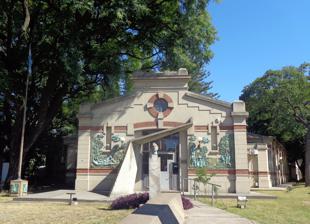
Building: Ernesto de la Cárcova Museum of Reproductions and Comparative Sculpture
Country: Argentina
Year built: 1923
Ernesto de la Cárcova Museum of Reproductions and Comparative Sculpture Museo de Calcos y Escultura comparada Ernesto de la Cárcova Facade of the museum as of 2019 Established 1928 ; 97 years ago ( 1928 ) Location Av. España 1701 Buenos Aires , Argentina Director Carlos Molina Website museodelacarcova.una.edu.ar The Ernesto de la Cárcova Museum of Reproductions and Comparative Sculpture is located in the Puerto Madero ward of Buenos Aires , and is administered by the National University of Arts . Overview The museum originated with a collection of reproductions purchased by painter Ernesto de la Cárcova in Berlin from 1905 to 1908. Most of these reproductions were based on works on display at the Berlin State Museums , including those of a number of ancient Egyptian , Chaldean , and Greek busts and bronzes. Returning to Buenos Aires, he displayed a number of these works at the Buenos Aires Centennial Exposition of 1910. For nine decades, part of the museum and its adjacent buildings housed the post-graduate school of fine arts (Escuela Superior de Bellas Artes, Ernesto de la Cárcova). One of its kind in Argentina, this was a prestigious academic institution with a four-year post graduate programme in Sculpture, Painting, Printmaking and Mural Crafts. Several influential Argentine artists and art professors have been graduates of this school. Professor de la Cárcova would be appointed the first President of the National School of Fine Arts in 1921, and from 1923 to 1927, bequeathed his collection of German sculptures for the creation of the Museum of Reproductions and Comparative Sculpture. The National School of Fine Arts purchased a block of buildings in the eastern section of Puerto Madero for its use. These buildings were originally built around 1900 for use as the Lazareto stables, a municipal agency that was responsible for the control of imported horses entering through the Port of Buenos Aires . They were refurbished for their new purpose in 1923, and with the support of the National Commission of Fine Arts, the Museum of Reproductions and Comparative Sculpture was named in honor of the academic responsible for its creation, and inaugurated at the site in 1928. The largest single subsequent donation to the museum would be the approximately two hundred casts of Egyptian and Mesopotamian figures ceded in 1935 by the Juan B. Ambrosetti Museum of Ethnography . The museum was conceived as much for a didactic purpose as it was to exhibit its large collections, and many of its later works would be created by students in the College of Fine Arts. This latter institution, and the museum, were absorbed into the new National University of Arts in 1996. Collections La Pietà Hellenic Art Shiva Nataraja The oldest and most important of type in Latin America, the museum includes over 700 sculptures, all replicas of the originals made by die casting or copied from a mold taken from the original. Many are "first castings" of original works in the Berlin State Museums , the British Museum , the Louvre , or L' Accademia, Florence . The museum also maintains a library and an art print collection displaying works by artists trained at the institution. Hall One Reproductions of works by Michelangelo include " David ", the " Moses " and a sculpture of Lorenzo de Medici ("Il Pensieroso") and two representations of the Virgin Mary: " Pietà " and " Dolorosa Madonna ", among others. Two fragments of the Cathedral of Chartres , representing "Jesus and the four Evangelists" and the "King of Judea." Two examples of Gothic architecture : "The Smiling Angel" ( Reims Cathedral ) and "Beau Dieu" ( Amiens Cathedral ). Polychrome reliefs by Andrea della Robbia , "The Annunciation". Hall Two Hellenistic art : the " Winged Victory of Samothrace ", the Belvedere Torso , and the renowned " Venus de Milo ." Sculptures located in the Parthenon : " Aphrodite and Dione ", the " Ilissos " caryatid , and the Erechtheion . Reproductions of friezes , in addition. Art of Ancient Egypt , notably the sculptures of Nefertiti and Princess Meritaten Tasherit . Hall Three Ancient Egyptian art: "Dersenez the Scribe " or the Dendera Zodiac ( relief of the Theban period ) Assyrian art : the "Resting Lion" or the bas-relief "Wornded Lioness" Indian art :, " Prajnaparamita " (relief of a figure in a lotus position, from Java ), sculpture of " Nataraja " ( Hindu god) and a Buddha head. Pre-Columbian art : the "Queen of Uxmal ," a Mayan architectural ornament, the "Red Jaguar" ( Chichen Itza ), the "Head of Coyolxauhqui " ( Aztec goddess of the moon), basalt " Teocalli ", and an Inca sculpture (" Huaylas, Ancash ." References